Air Caraïbes Flight 1501

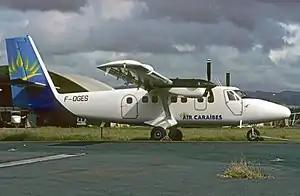
F-OGES, the aircraft involved in the crash

Air Caraïbes Flight 1501 (TX1501/FWI1501) was a scheduled international passenger flight, flying from Princess Juliana International Airport in the Dutch overseas territory of Sint Maarten to Saint Barthélemy Airport which was in the French overseas region of Guadeloupe at that time. The flight was operated by Air Caraïbes, a Caribbean regional airline, using a de Havilland Canada DHC-6-300 Twin Otter. On 24 March 2001, during an approach to Saint Barthélemy Airport, the DHC-6 Twin Otter banked steeply to the left and crashed into a house, killing all 19 passengers and crew on board. One person on the ground was also killed in the explosions that followed.